University at Buffalo

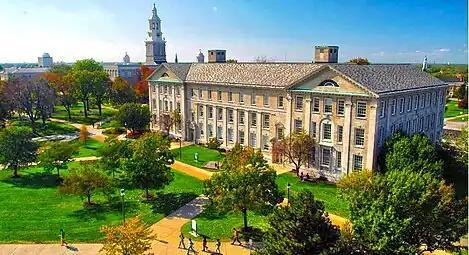
Overlooking UB's South Campus with a view of Edmund B. Hayes Hall

The North Campus is home to administrative and academic offices. The main buildings are arranged along one academic "spine", a second floor connecting corridor, that connects most of the main academic buildings. The whole campus covers with 146 buildings containing , 11 residence halls and 5 apartment complexes. Its size was supported by the implementation of a shuttle system circling the academic sector and surrounding areas including the administrative complex, located nearly a quarter mile from the central academic area. When originally built by the state of New York, the North Campus was provided with two Interstate exits, from I-290 and I-990, its own internal parkway, the John James Audubon Parkway, and two small lakes created from Ellicott Creek. As a census-designated place, the residential population recorded at the 2010 census was 6,066.